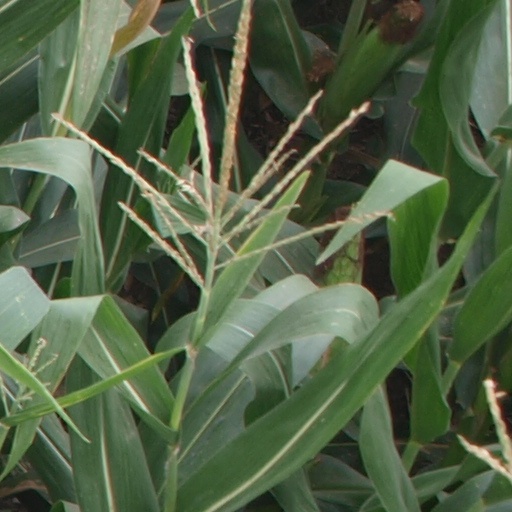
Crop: maize; corn